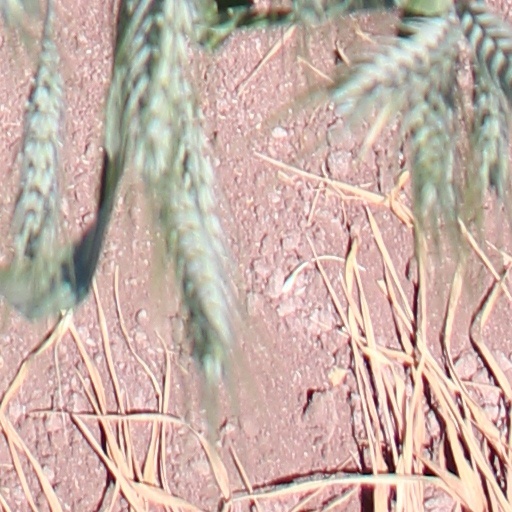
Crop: wheat